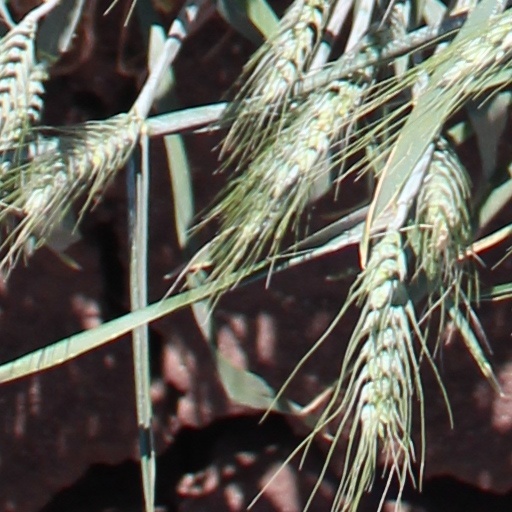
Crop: wheat